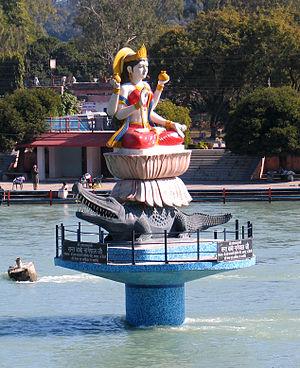
Statue de la déesse Ganga au milieu du Gange, Haridwar, Uttarakhand, Inde
Haridwar appelée aussi Hardvar est une ville de l'Inde, capitale du district de Haridwar dans l'État de l'Uttarakhand. Toute proche de Rishikesh, c'est l'une des sept villes sacrées de l'hindouisme. Tous les douze ans y a lieu un festival religieux, la Kumbh Mela. La ville est un lieu très important de pèlerinage, car selon la tradition, le fidèle qui se baigne dans le Gange à Haridwar voit ses péchés effacés et échappe au cycle des renaissances dans le monde des formes.